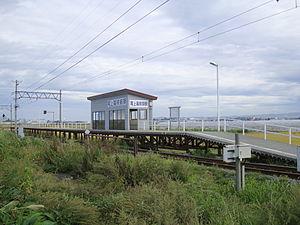
La gare d'Onoekōkōmae est une gare ferroviaire de la ville de Hirakawa, dans la préfecture d'Aomori au Japon. Elle est exploitée par la société Kōnan Railway et est desservie par la Ligne Kōnan.